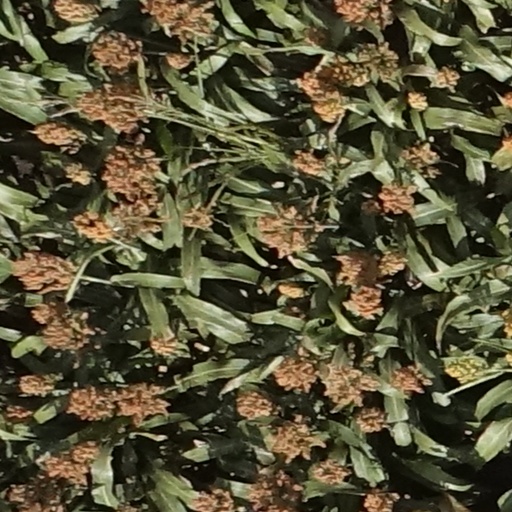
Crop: sorghum